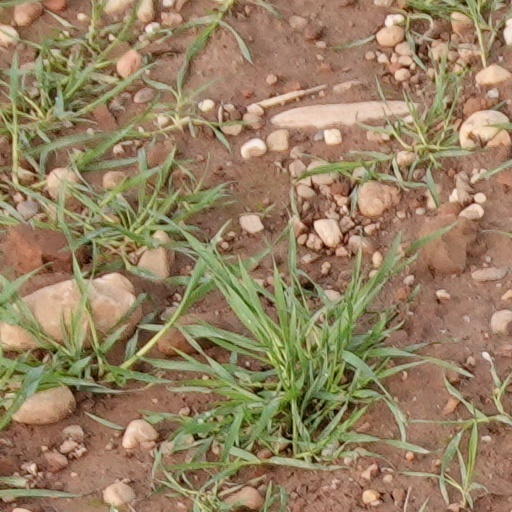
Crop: wheat